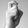
ASL letter: X